Sky position (RA, Dec in degrees): 332.214, -0.05557
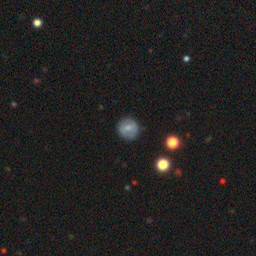
Galaxy morphology: Round Smooth Galaxies